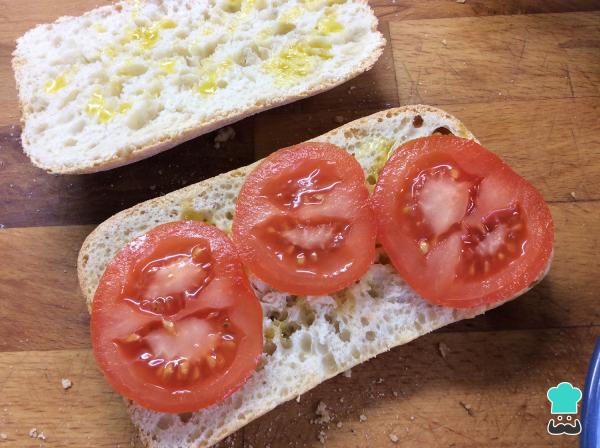
Abrimos la chapata para empezar a preparar el bocadillo de pollo. En ambas partes pondremos un poco de sal y luego un chorrito de aceite de oliva virgen extra. El tomate, previamente lavado, lo cortaremos a rodajas y lo colocaremos en la parte inferior del pan.